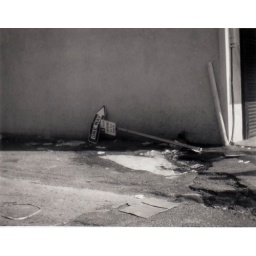
Toppled one way street sign in los angeles